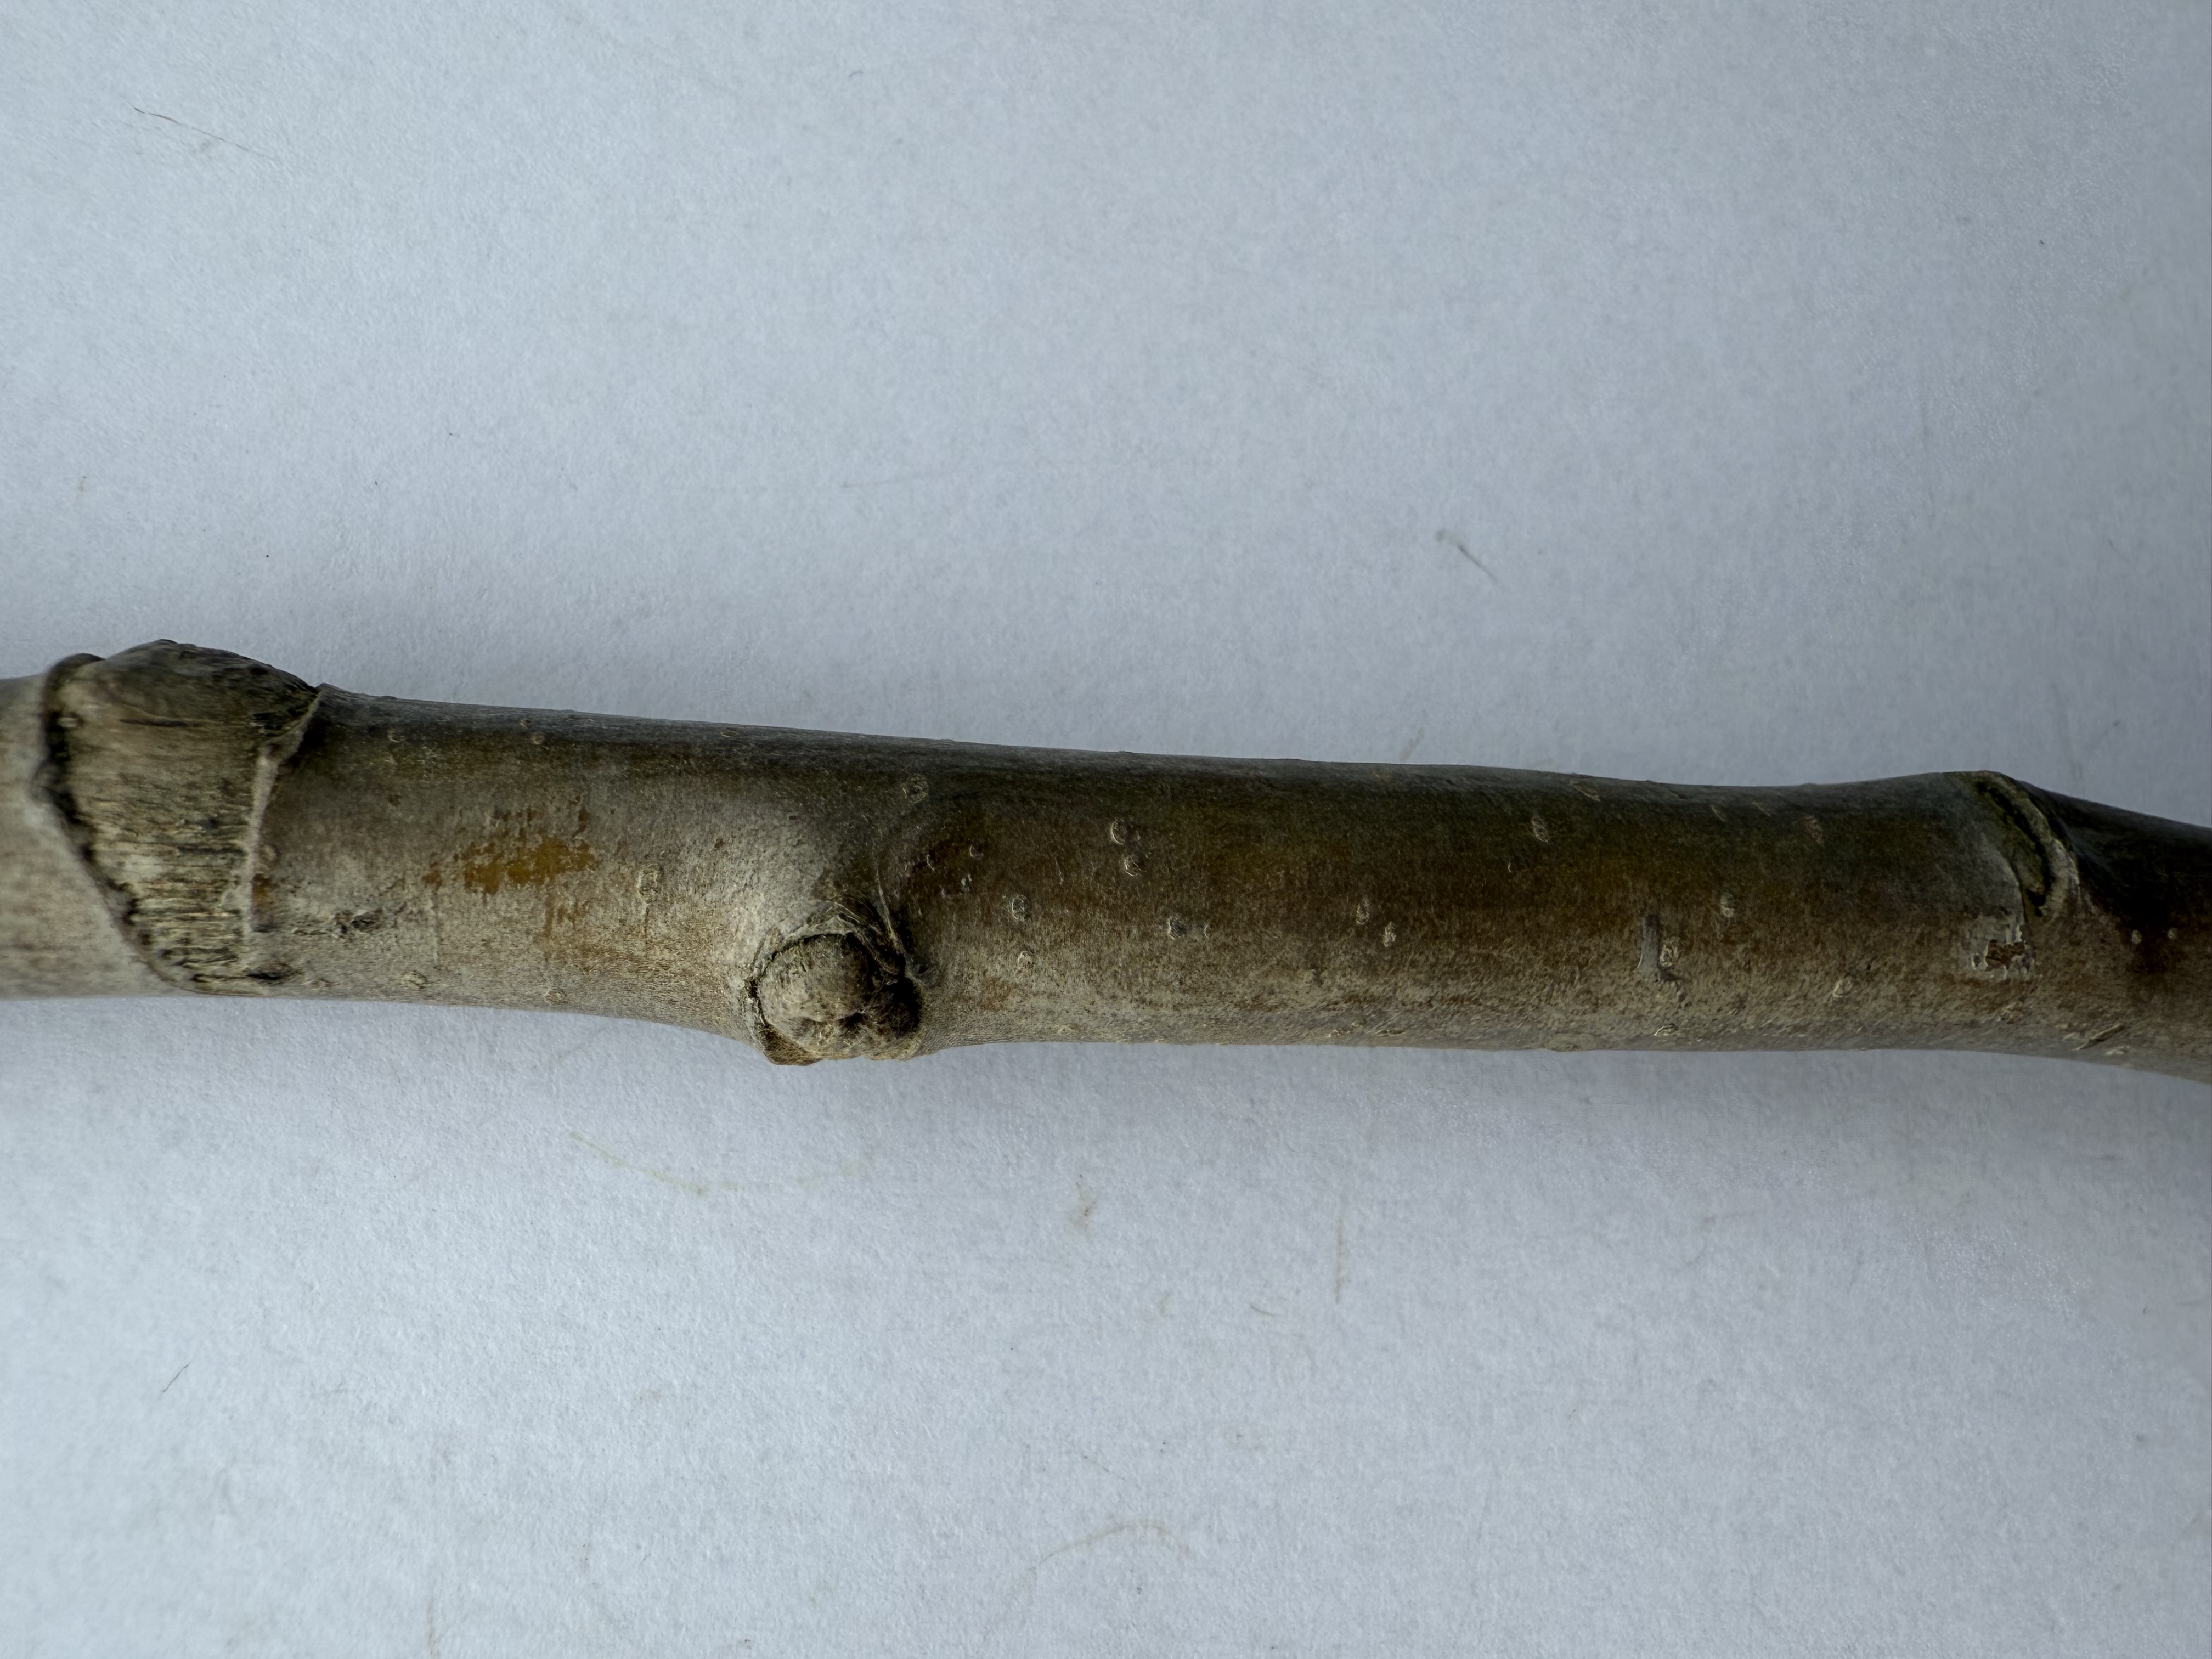
Variety: Egrisap Pear